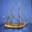
Label: ship